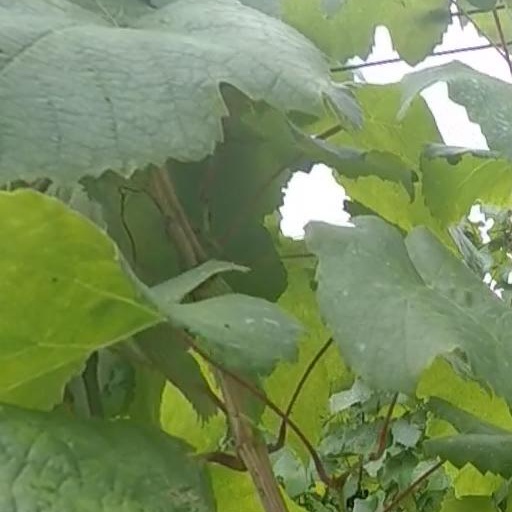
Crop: grape